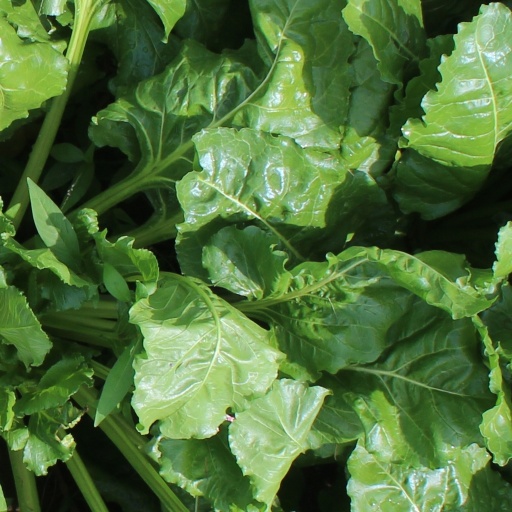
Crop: sugar beet